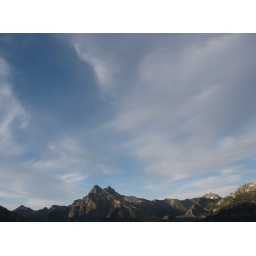
Wispy clouds part above black peak